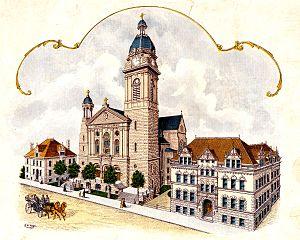
L'église Saint-Jean-de-Kenty est une église paroissiale catholique située à Chicago aux États-Unis. Elle est dédiée à un saint polonais, Jean de Kenty. Elle dépend de l'archidiocèse de Chicago. Elle est réputée pour la qualité de ses liturgies en latin et desservie par les chanoines réguliers de Saint-Jean-de-Kenty. L'église est localisée au 825 North Carpenter dans le secteur de West Town.